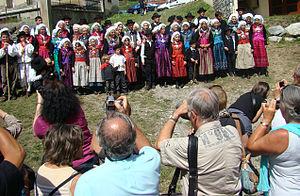
La culture en Savoie désigne tous les aspects d'ordre culturel présent dans le département français de la Savoie en région Auvergne-Rhône-Alpes.
La Maurienne est une vallée intra-alpine et une région naturelle française, située dans le département de la Savoie en région Auvergne-Rhône-Alpes. D'une longueur de 125 km, elle est traversée par la rivière de l'Arc. Elle correspond à l'une des six provinces historiques de la Savoie, qui fut un pagus, puis au comté de Maurienne intégré au comté de Savoie avant de devenir l'une des provinces administratives du duché de Savoie.